Ana Ines Barragan King

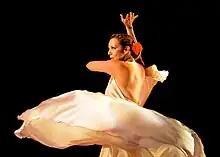
Ana Ines King in <a href="https%3A//www.latinballet.com/el-pintor">El Pintor

Ana Ines Barragan King (born 1957 in Bucaramanga, Colombia) is the founder of the Latin Ballet of Virginia. She is a professional dancer and choreographer. King was a 2016 honoree of Virginia Women in History.